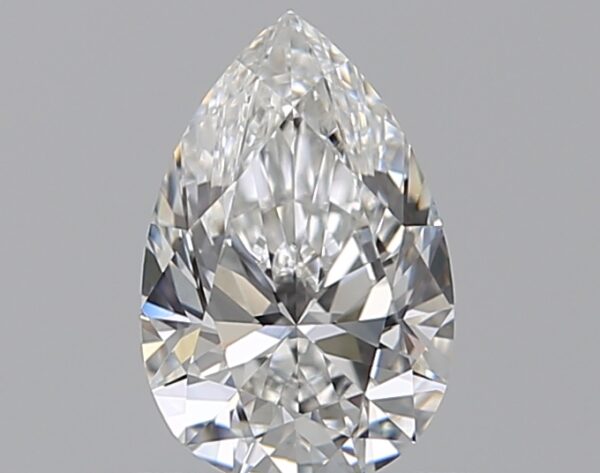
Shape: pear
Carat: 0.51
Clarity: VS1
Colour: E
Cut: EX
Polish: EX
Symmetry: VG
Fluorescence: N
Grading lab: GIA
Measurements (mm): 6.74 x 4.41 x 2.78